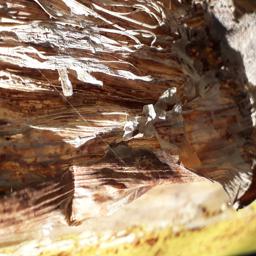
Label: BACTERIAL SOFT ROT